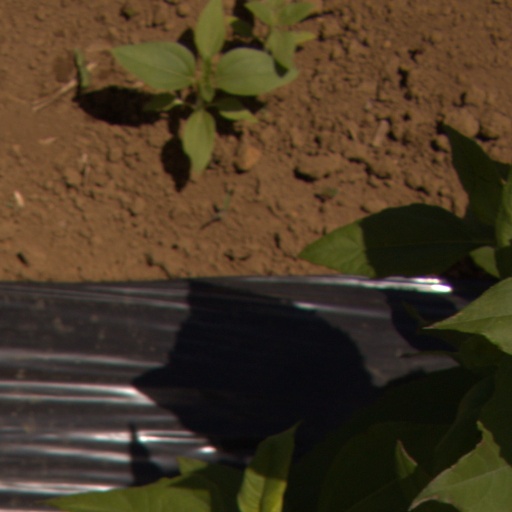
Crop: Jerusalem artichoke